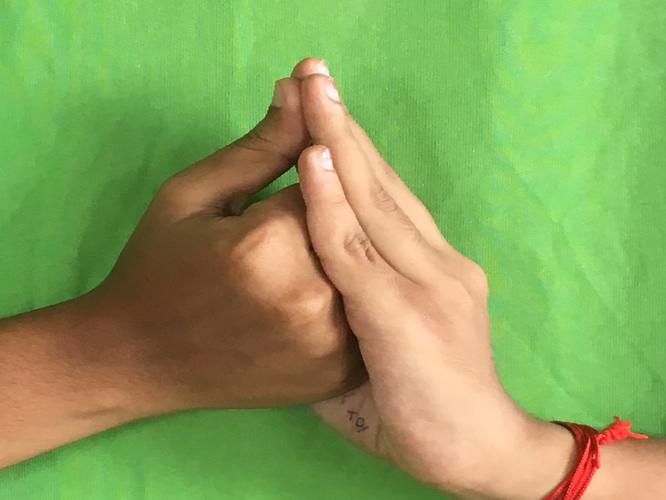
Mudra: Shanka
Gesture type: double_hand